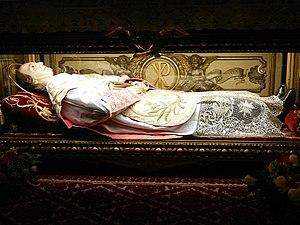
Joseph-Benoît Cottolengo est un prêtre italien fondateur de la Piccola Casa della Divina Provvidenza et de congrégations de frères, de soeurs et de prêtres pour la gérer.